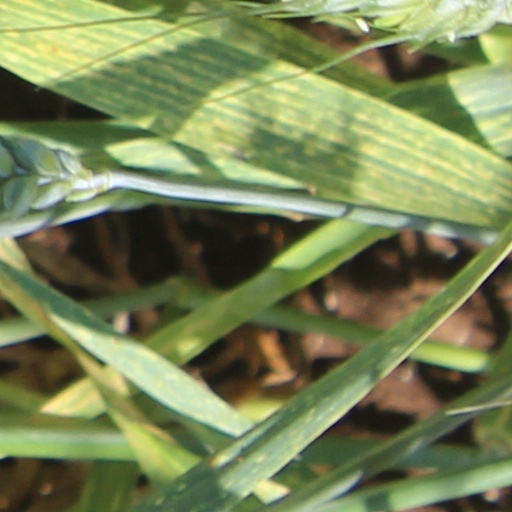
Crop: wheat